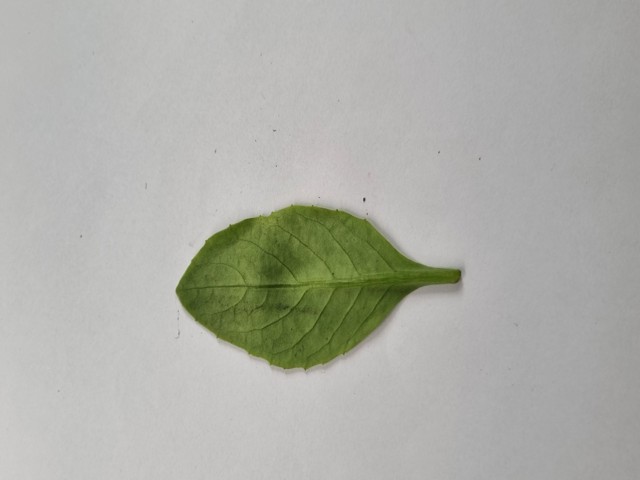
Plant: gainura